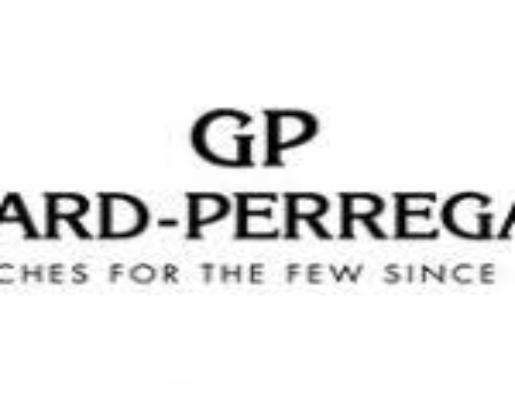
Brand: girard-perregaux
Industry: Electronic